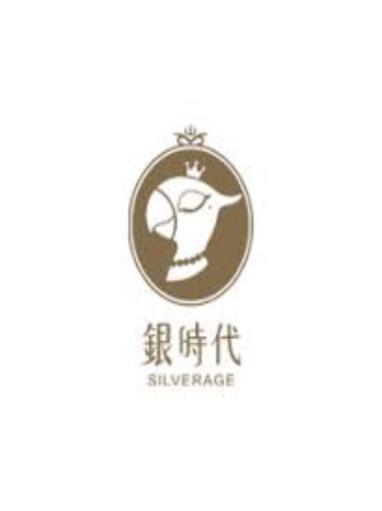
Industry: Clothes